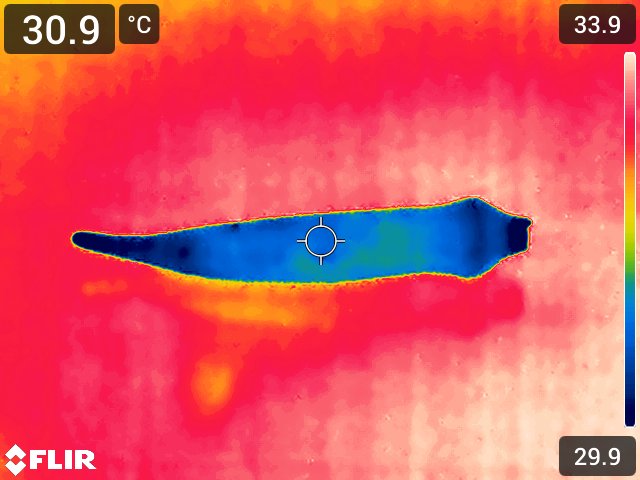
Maturity: adequate_matured